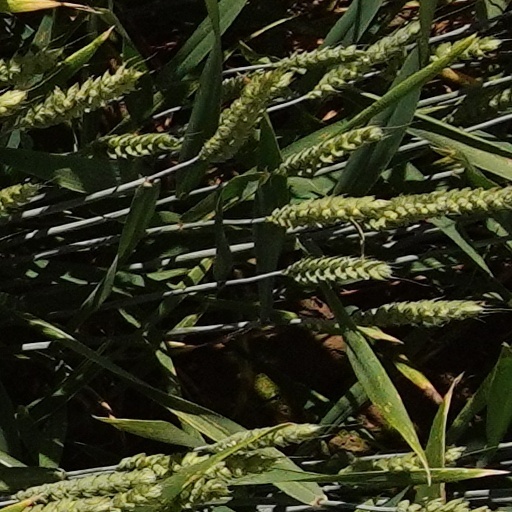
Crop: wheat